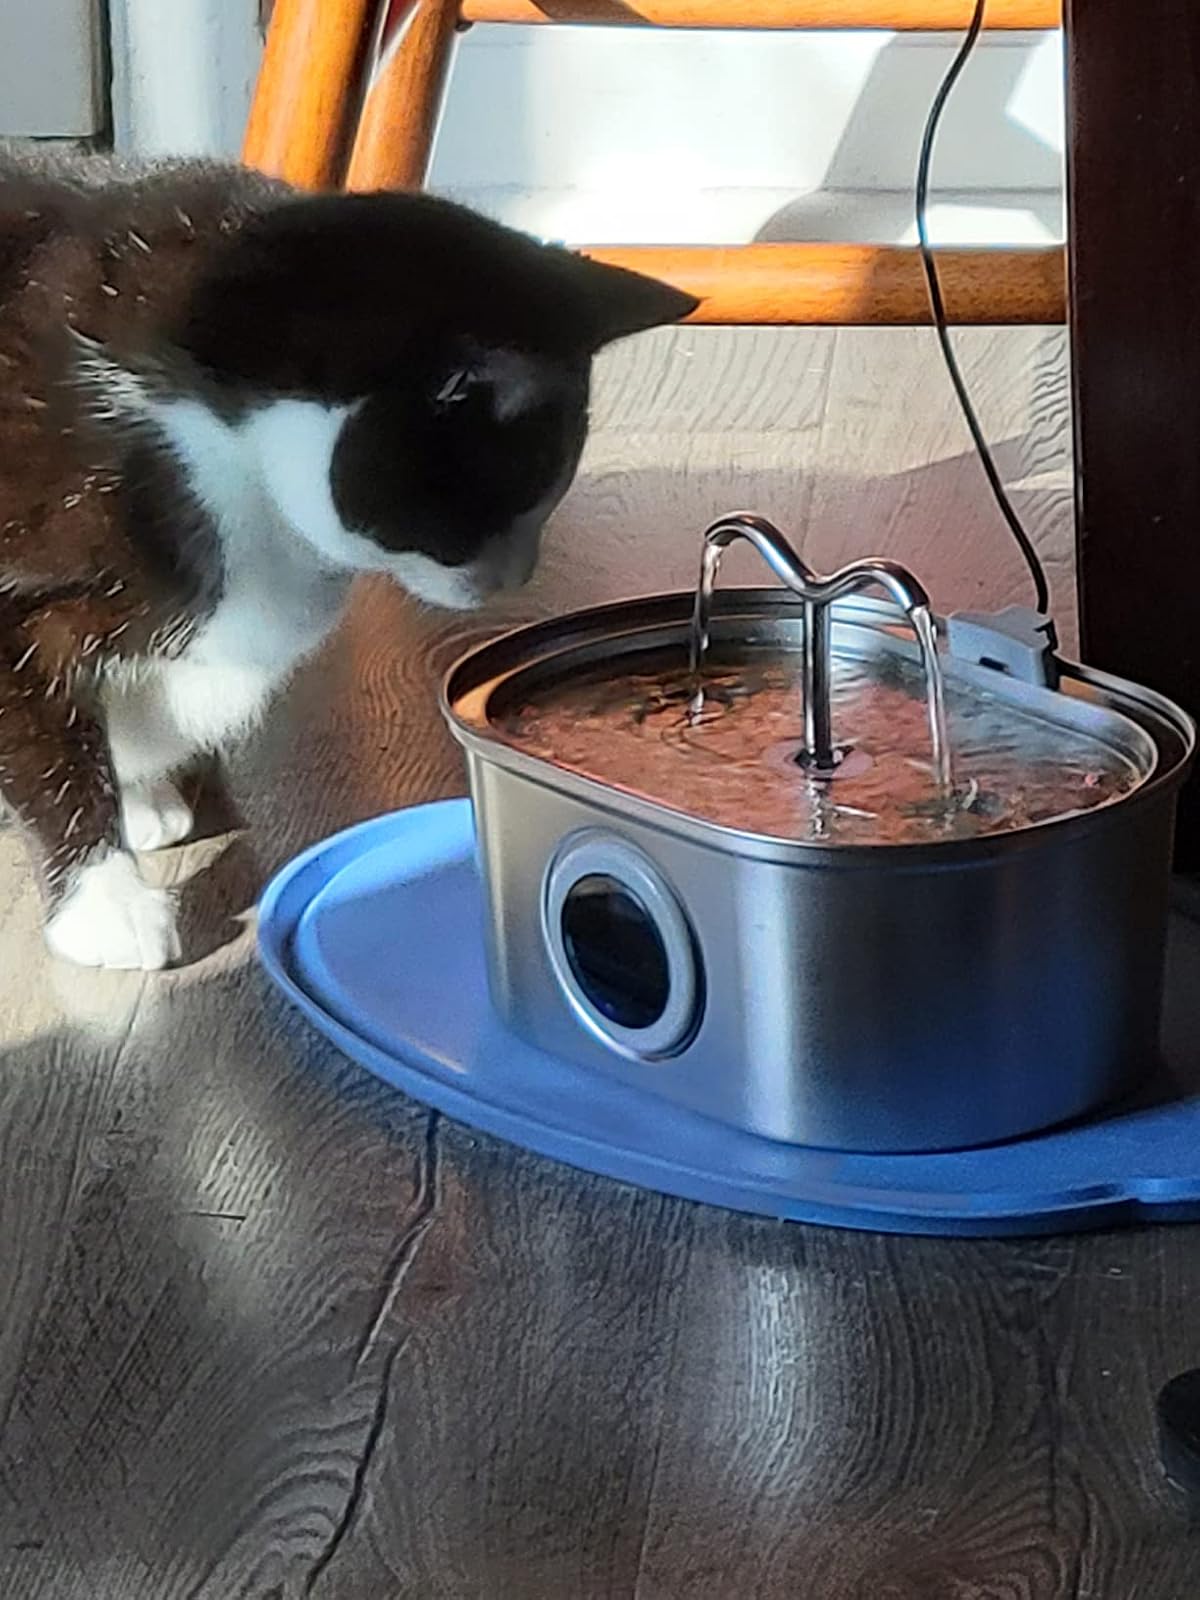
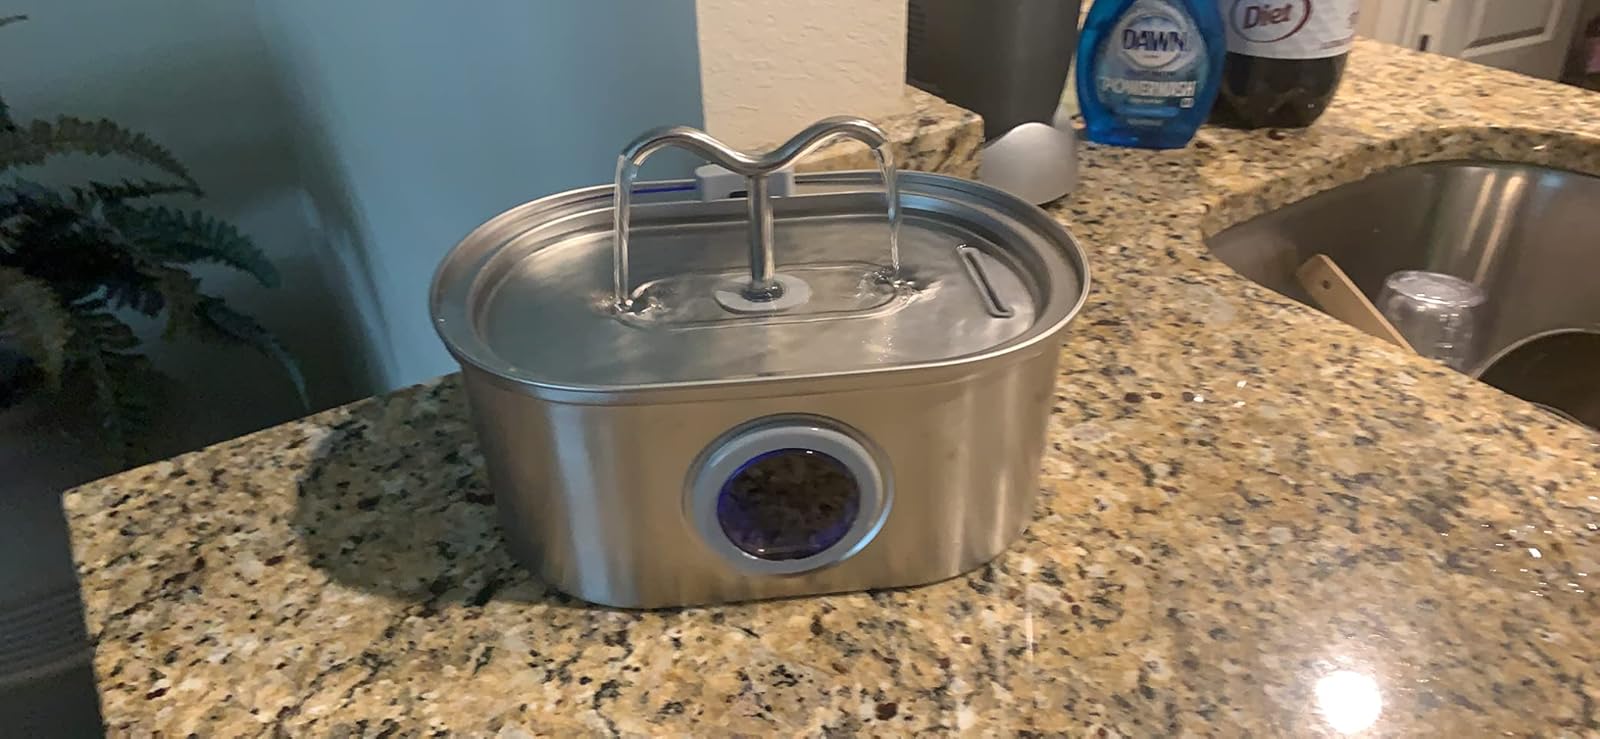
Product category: items_bowl
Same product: yes